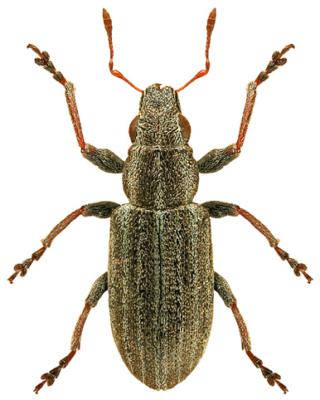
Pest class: pea_leaf_weevil